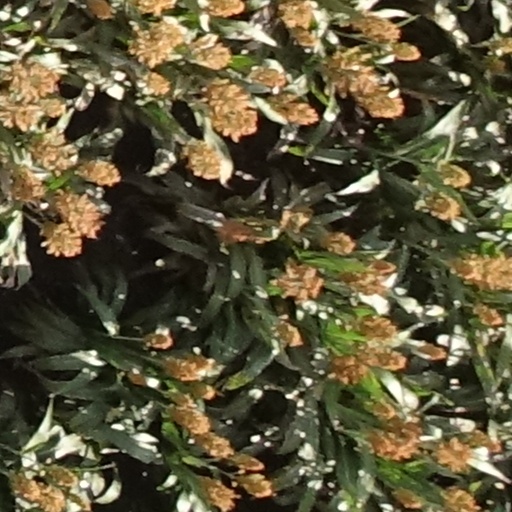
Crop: sorghum